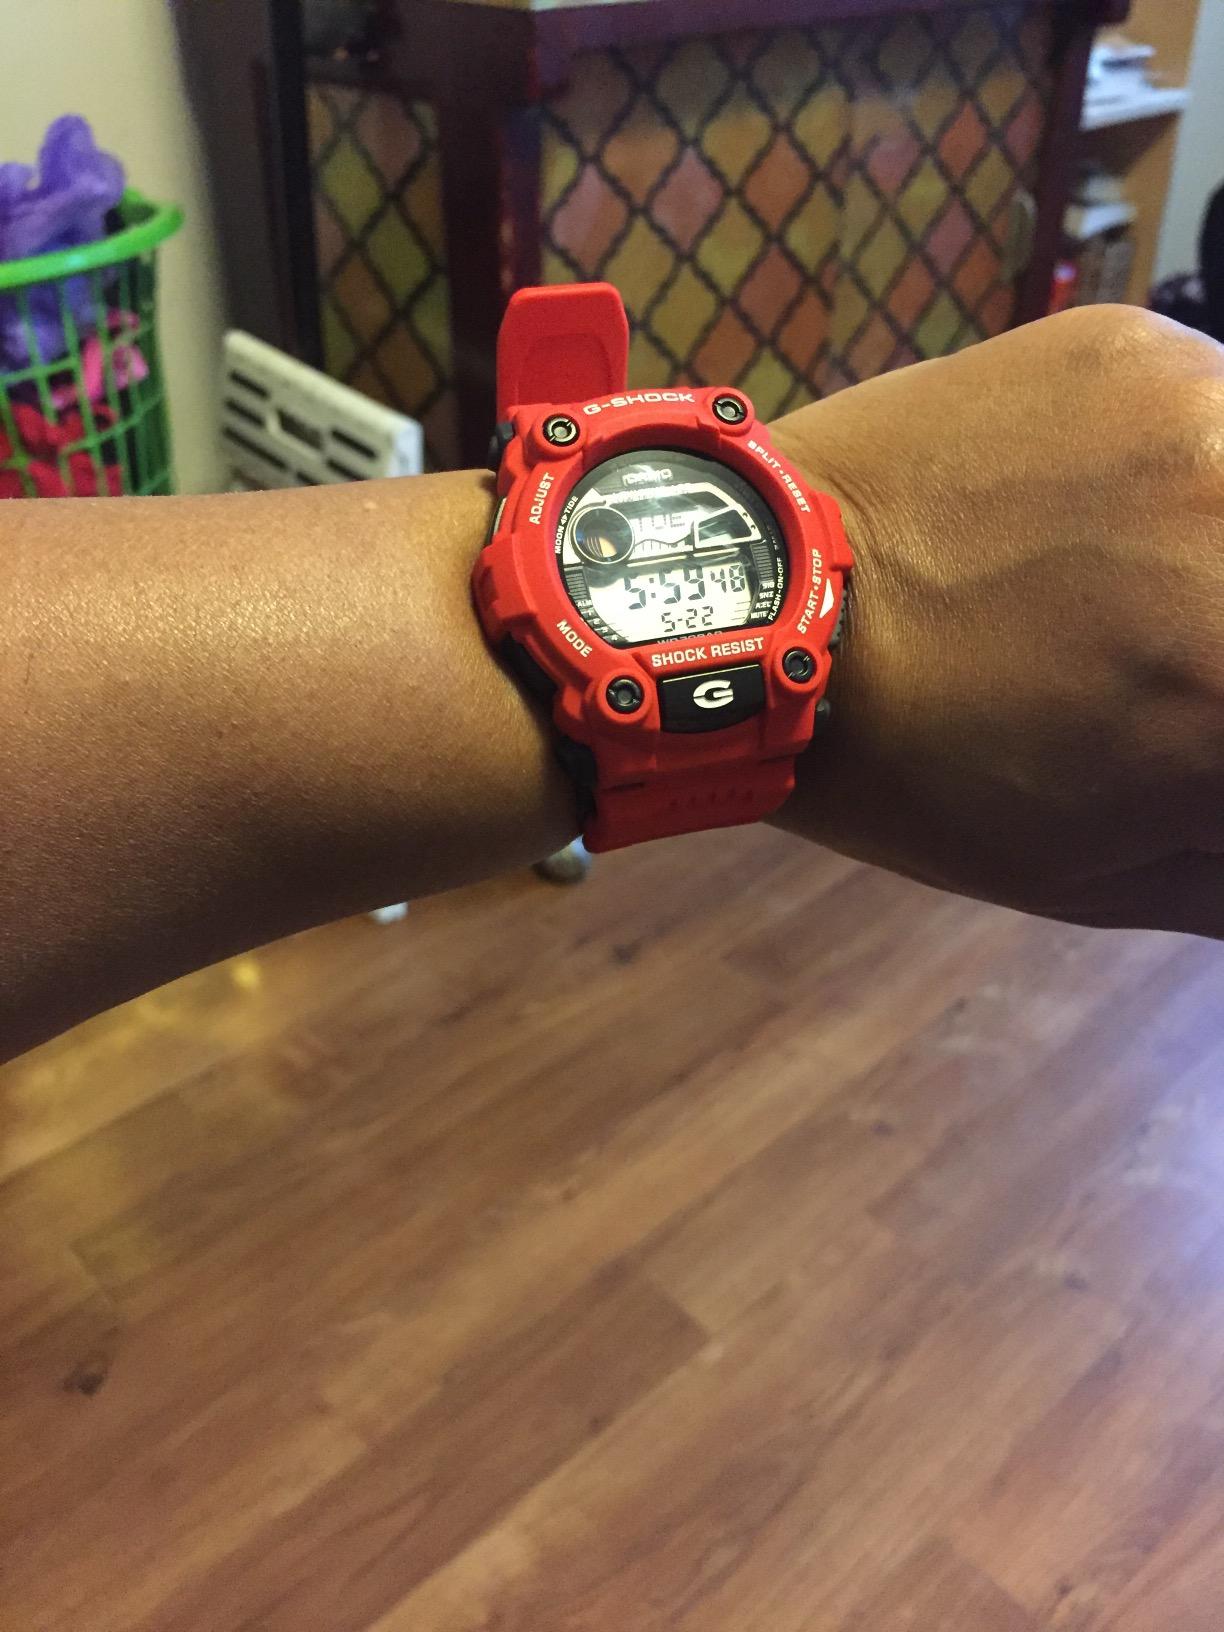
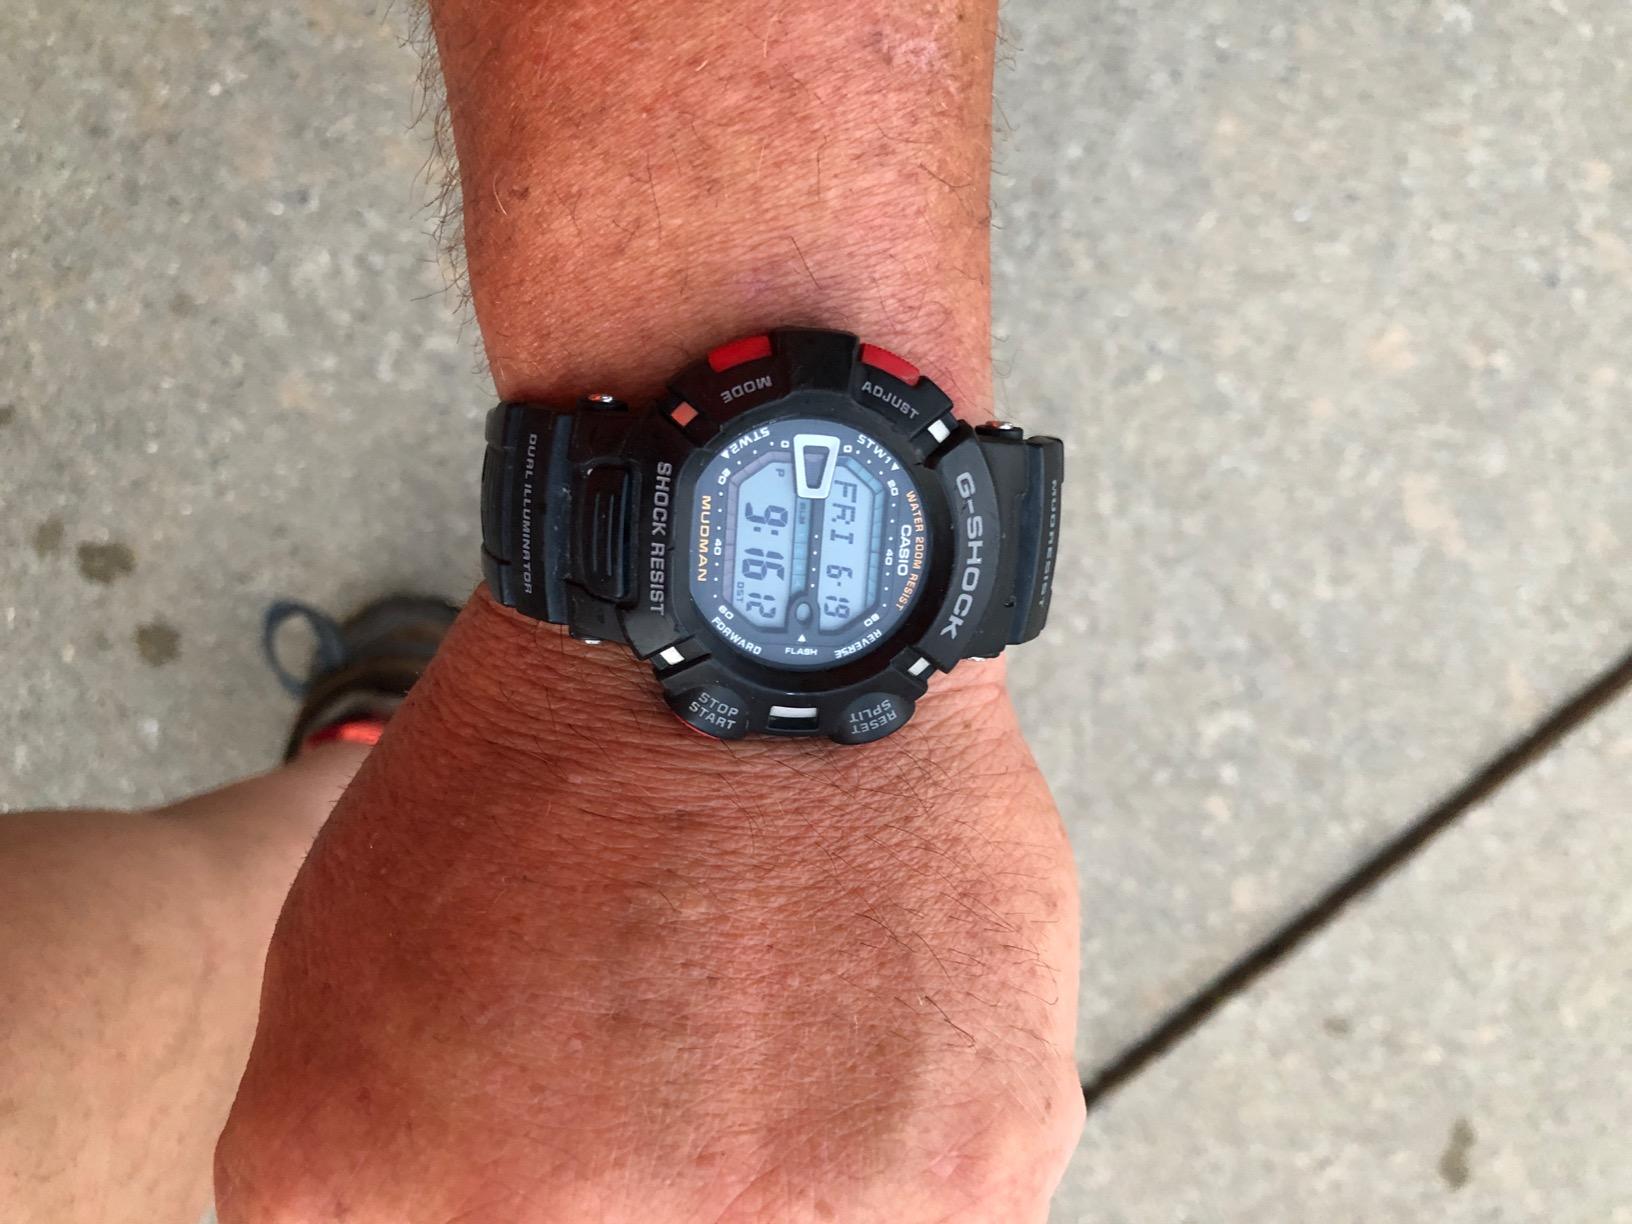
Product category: accessories_watch
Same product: no